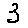
Label: 3